Joseph Priestley House

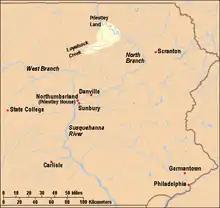
Map of eastern Pennsylvania showing important locations for the history of Joseph Priestley and the area

Following the French and Indian War (1755–63) and the forced migration of Native American tribes westward, German, Scots-Irish, and other European immigrants settled in the central Susquehanna Valley, including in the area that would become Northumberland, Pennsylvania. Northumberland was laid out around a central village green in 1772, on land originally purchased from the Iroquois by the Province of Pennsylvania in 1768, as part of the first Treaty of Fort Stanwix.